A. B. Moss Building

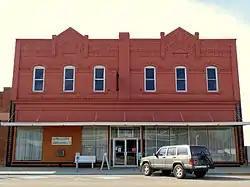

The A. B. Moss Building, at 137 N. 8th St. in Payette, Idaho, was built in 1895. It was listed on the National Register of Historic Places in 1978.